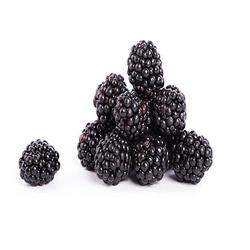
Label: Blackberry